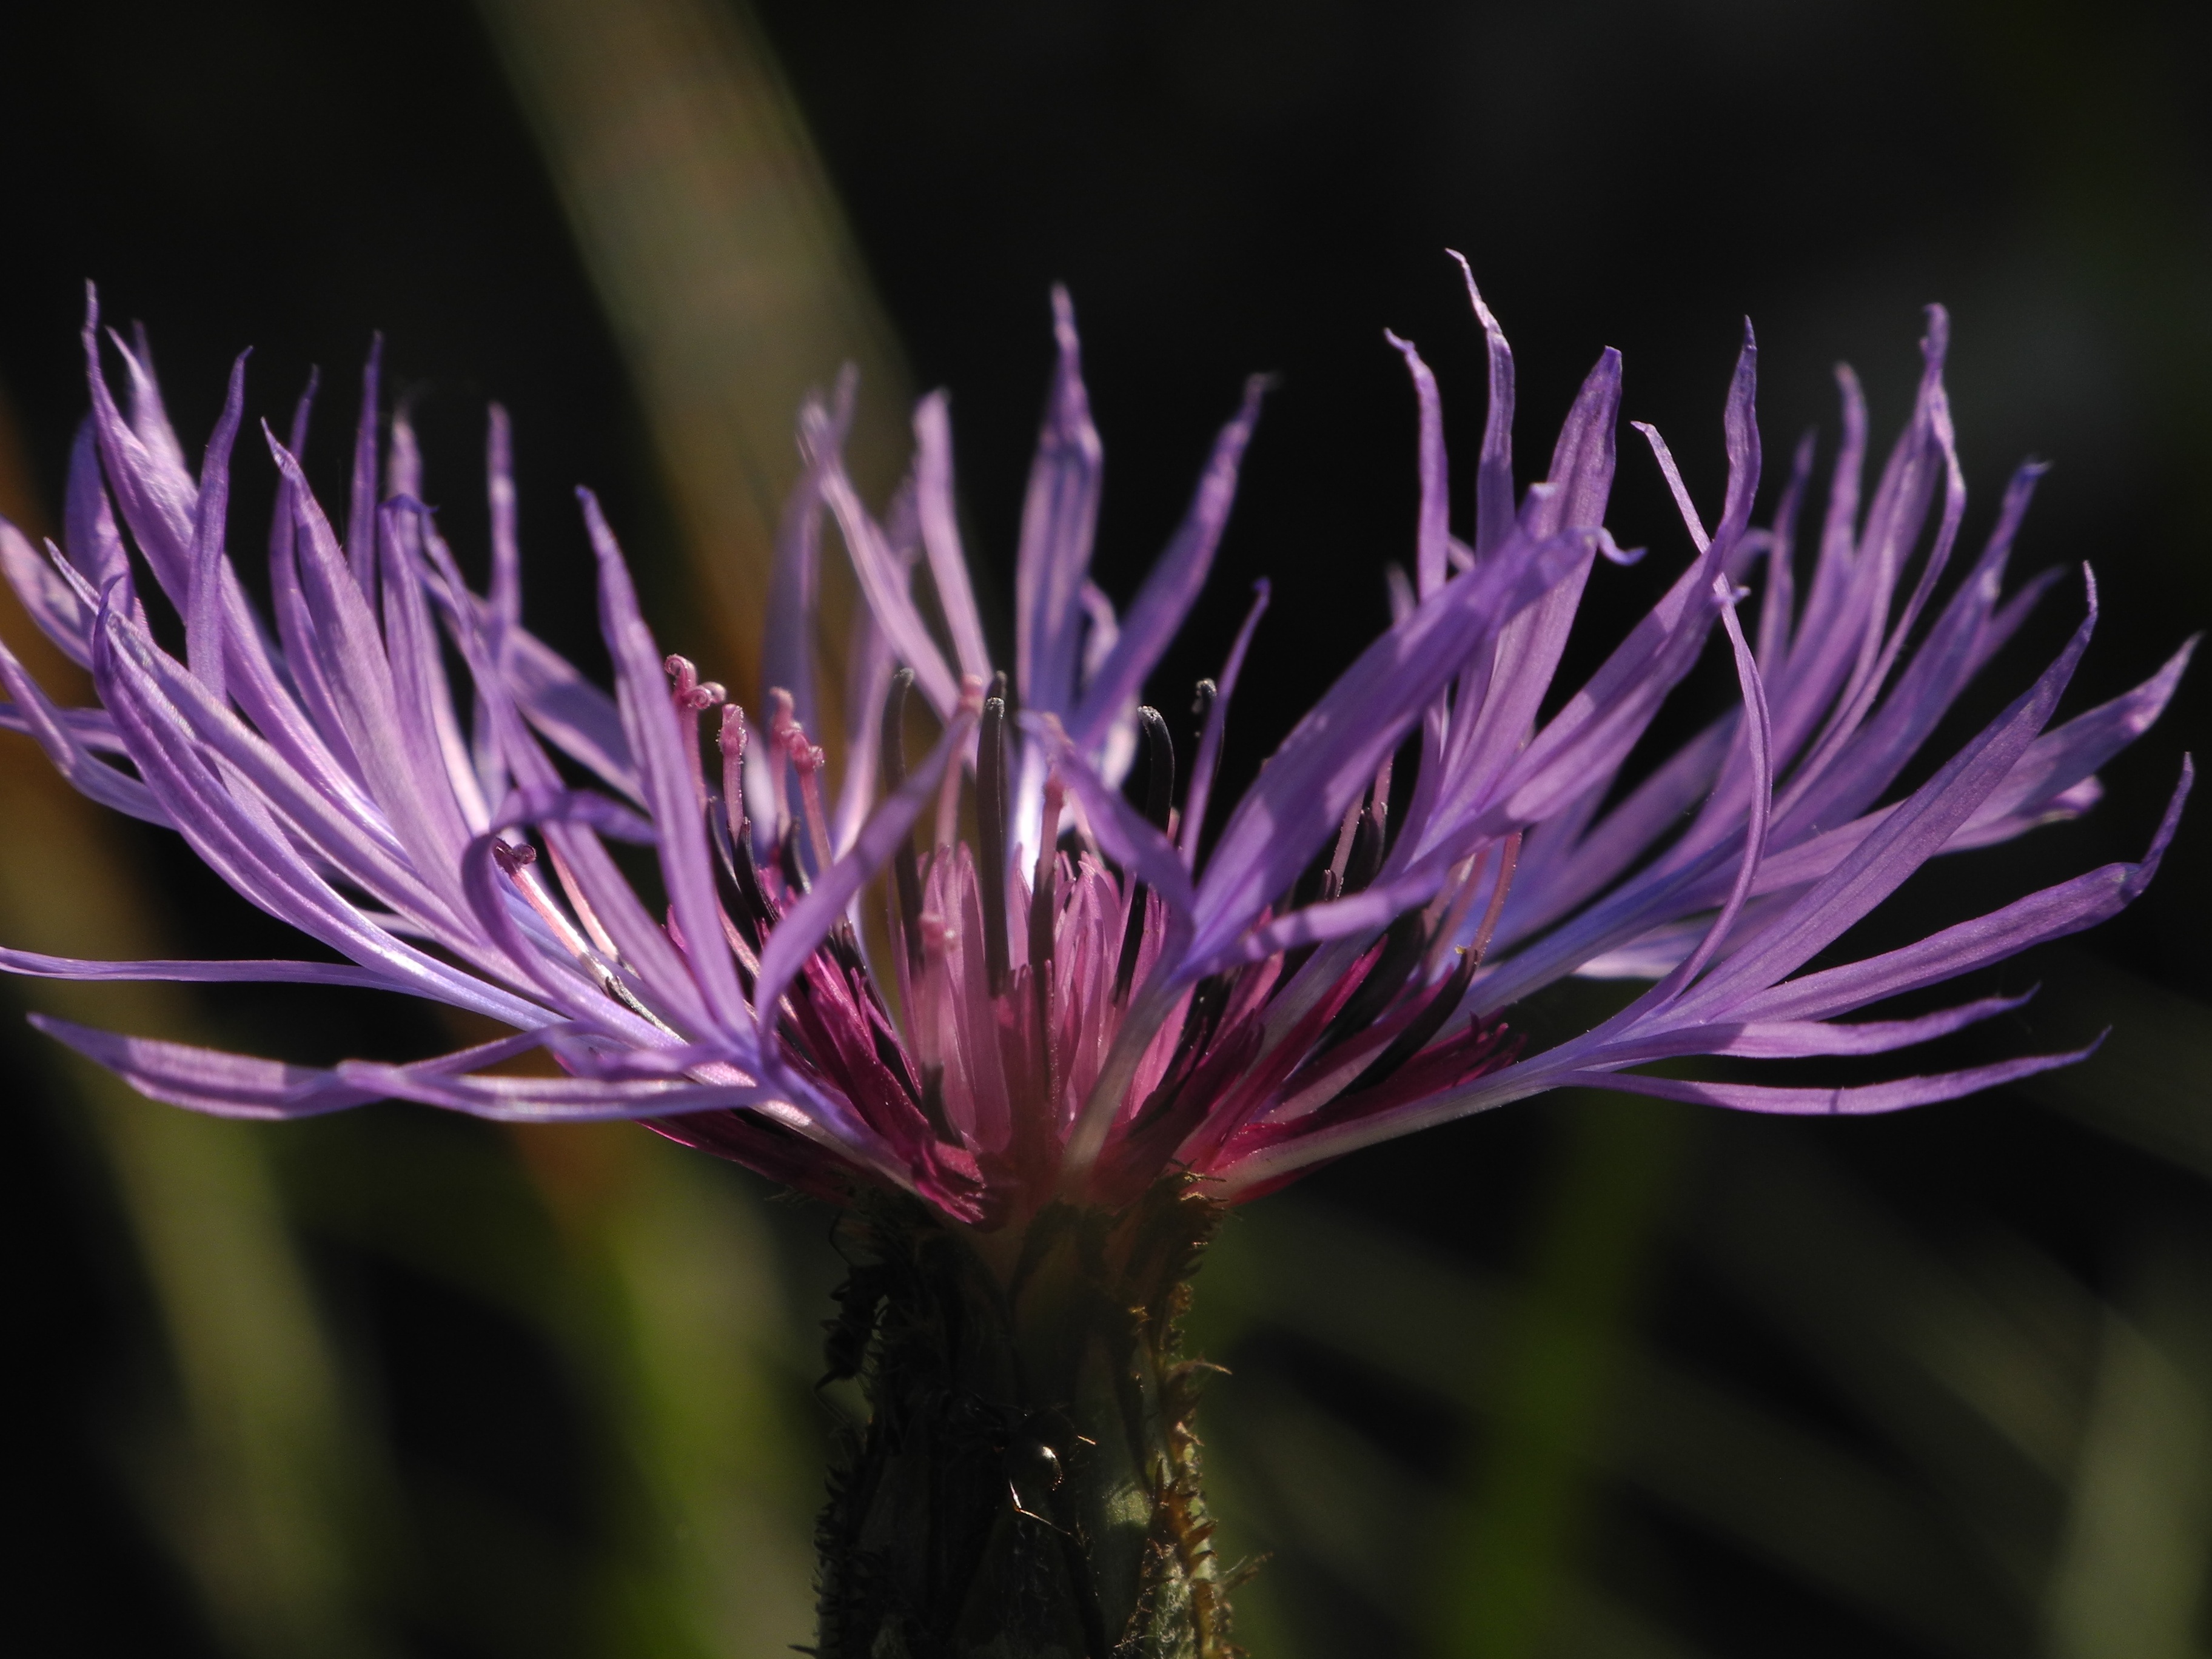
nature, grass, blossom, plant, photography, flower, purple, petal, spring, herb, macro, botany, close, flora, wildflower, close up, violet, thistle, purple flower, macro photography, flowering plant, daisy family, plant stem, land plant